El Koala

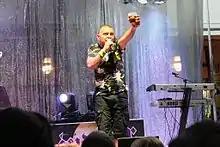
El Koala, 2016

Jesús Manuel Rodríguez, also known as El Koala (October 15, 1969) (Spanish for "the koala"), is a Spanish musician.